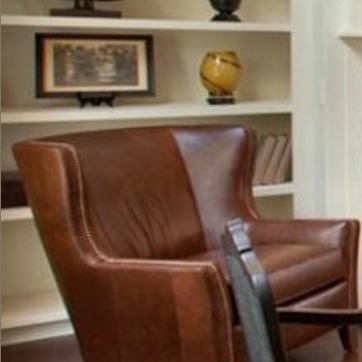
Material: leather